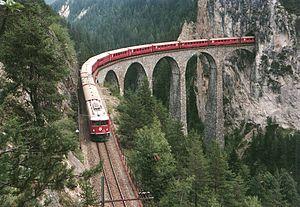
Par sa position géographique au centre de l'Europe, la Suisse possède un réseau routier et de chemin de fer dense. La traversée des Alpes constitue un enjeu stratégique pour les transports européens puisque les Alpes séparent le Nord et le Sud de l'Europe. Depuis les débuts de l'industrialisation des pays européens, la Suisse a dû constamment améliorer son réseau transalpin afin de favoriser son attractivité pour la localisation de nombreuses entreprises et sa position de plaque tournante des échanges.
La Suisse est un pays d'Europe occidentale composé de 26 cantons souverains ayant pour capitale fédérale la ville de Berne. Elle est entourée de cinq pays : l'Autriche et le Liechtenstein à l'est, l'Allemagne au nord, la France à l'ouest et l'Italie au sud, et ne dispose pas d'accès à la mer.
Cette liste de ponts de Suisse a pour vocation de présenter une liste de ponts remarquables de Suisse, tant par leurs caractéristiques dimensionnelles, que par leur intérêt architectural ou historique.
Le Landwasser est une rivière coulant en Suisse dans le canton des Grisons. C'est un affluent de l'Albula, elle fait partie du bassin versant du Rhin.